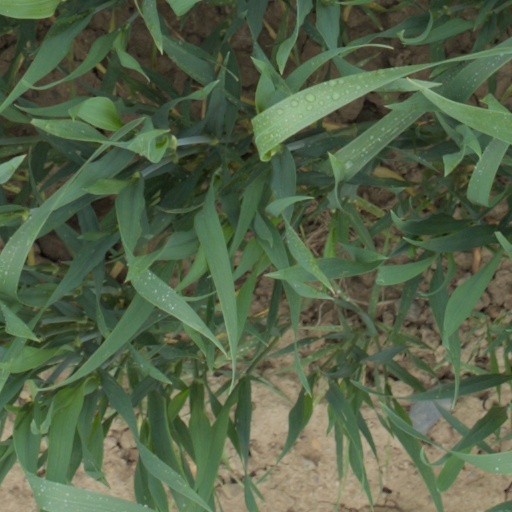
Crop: wheat